Compulsions

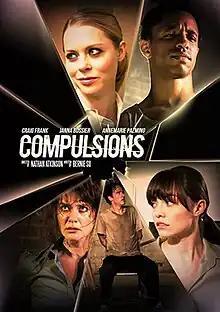
Official poster

Compulsions is a drama web series which debuted Dec 01, 2009 on Dailymotion.com. The show stars Craig Frank as Mark Sandler, an admitted Sadist leading a life with a dull desk job, alongside Justine Davis as Janna Bossier, Mark's friend and handler, and Annemarie Pazmino as Cassandra Morrissey.